European theatre of World War II

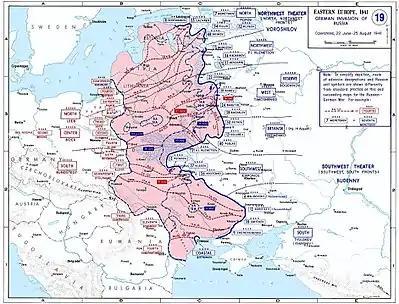

Norwegian resistance quickly faltered, however, and Norwegian government heads fled for the countryside. Vidkun Quisling, of the Nasjonal Samling fascist party, proclaimed a new government on the evening of 9 April 1940, and he became the Prime Minister of Norway under Germany's administration during the war. Norway's army agreed to cooperate with Germany, and began attacking the Allies. The UK tried to defend Norway with ground, air, and sea presence, but it was difficult. On 27 April, the British ground soldiers began to retreat. On 28 May, the British recaptured Narvik, but the Axis took it again on 9 June. The invasion was over by 10 June 1940. The British occupied the Faroe Islands in response to Germany's gains.